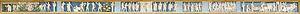
La villa médicéenne de Poggio a Caiano fut construite sous les ordres de Laurent de Médicis et de ses héritiers et selon les plans de Giuliano da Sangallo durant la Renaissance italienne. Elle est située sur la commune de Poggio a Caiano dans la province de Prato en Toscane.
Andrea dal Monte Sansovino ou Andrea Contucci del Monte Sansovino est un sculpteur et architecte Italien de la Renaissance qui a eu pour élève Francesco da Sangallo.